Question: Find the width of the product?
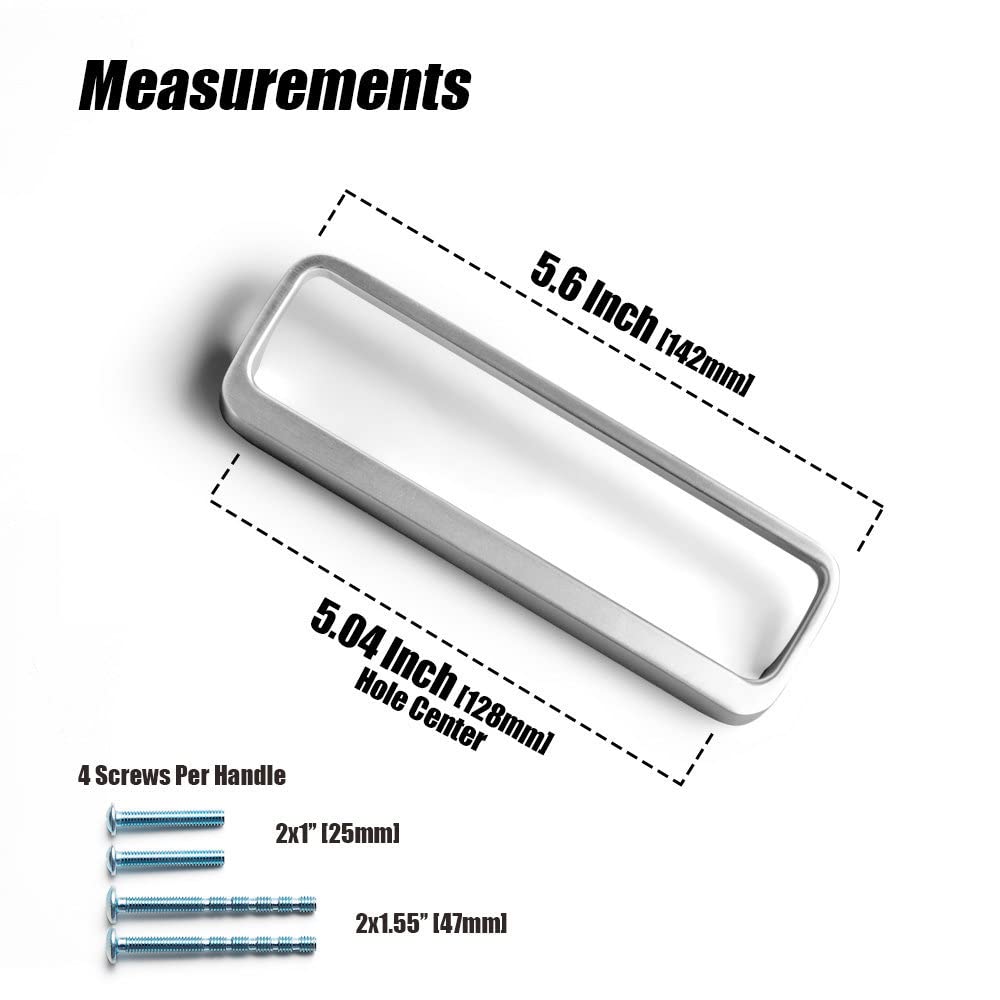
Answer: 25.0 millimetre